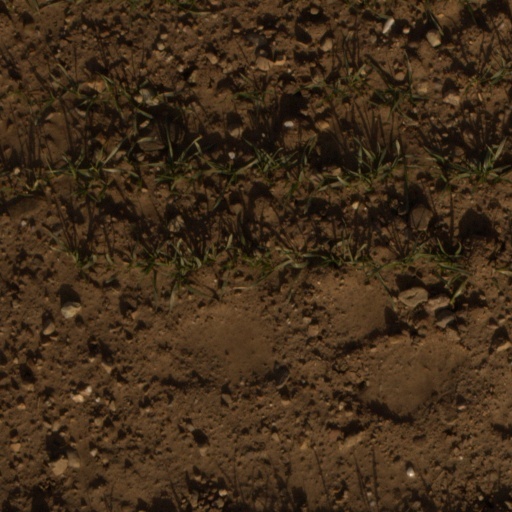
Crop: wheat